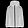
Label: Coat